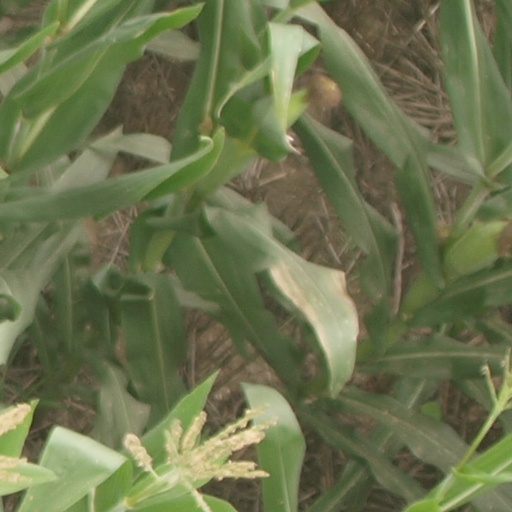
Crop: maize; corn